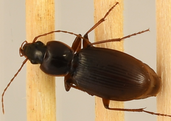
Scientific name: Synuchus impunctatus
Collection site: Bartlett Experimental Forest NEON (BART), plot BART_025